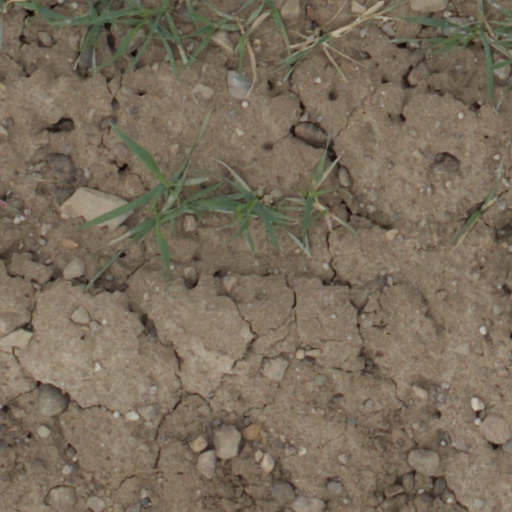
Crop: wheat